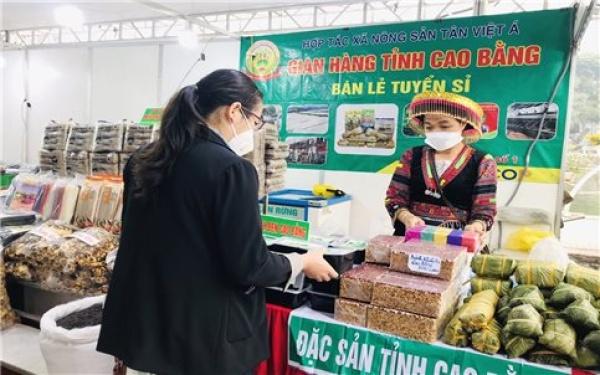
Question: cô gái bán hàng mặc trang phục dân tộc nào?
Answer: dân tộc ê-đê